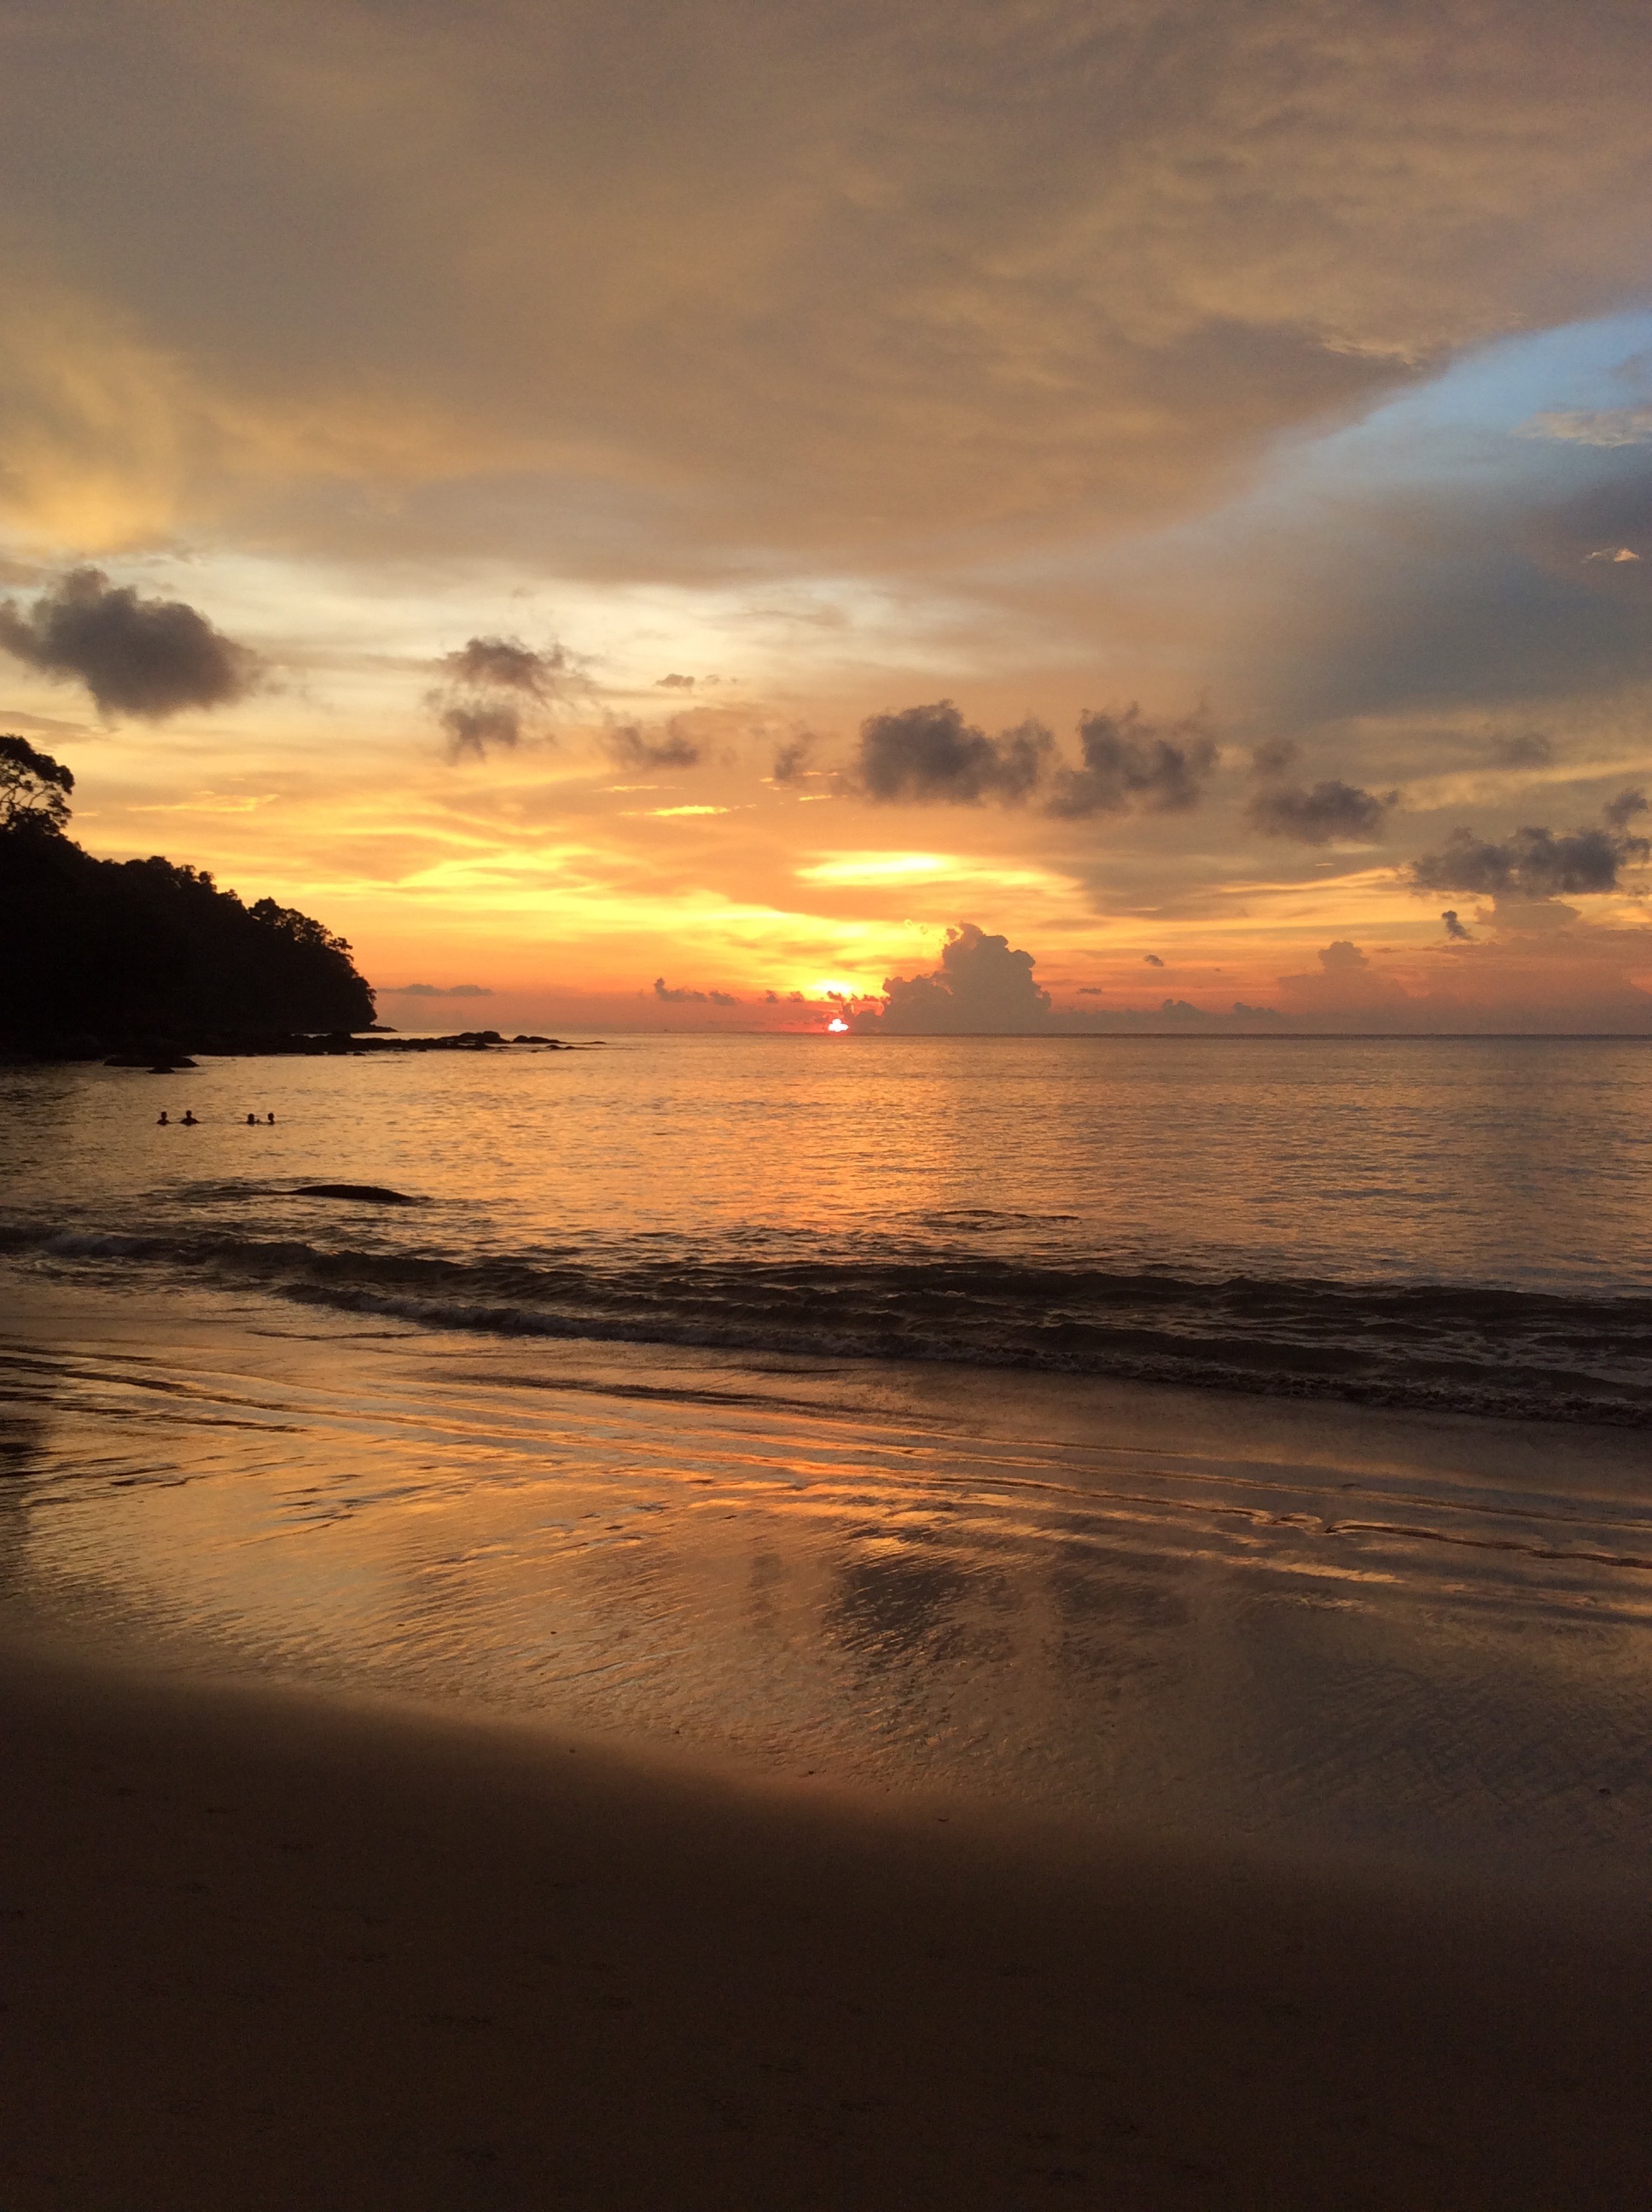
beach, sea, coast, sand, ocean, horizon, cloud, sun, sunrise, sunset, sunlight, morning, shore, wave, dawn, dusk, evening, reflection, bay, thailand, body of water, afterglow, wind wave